Kreuzeck group

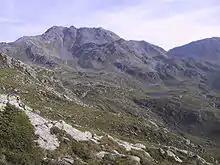
Kreuzeck summit

The Kreuzeck Group is geographically separated from the main chain of the High Tauern in the north by the Möll, a left tributary of the Drava, up to the confluence within the Lurnfeld basin in the east. In the south, the Drava forms the border with the Gailtal Alps, part of the Southern Limestone Alps. The Iselsberg Pass near Lienz, connecting the Drava and Möll valleys, marks the western end.